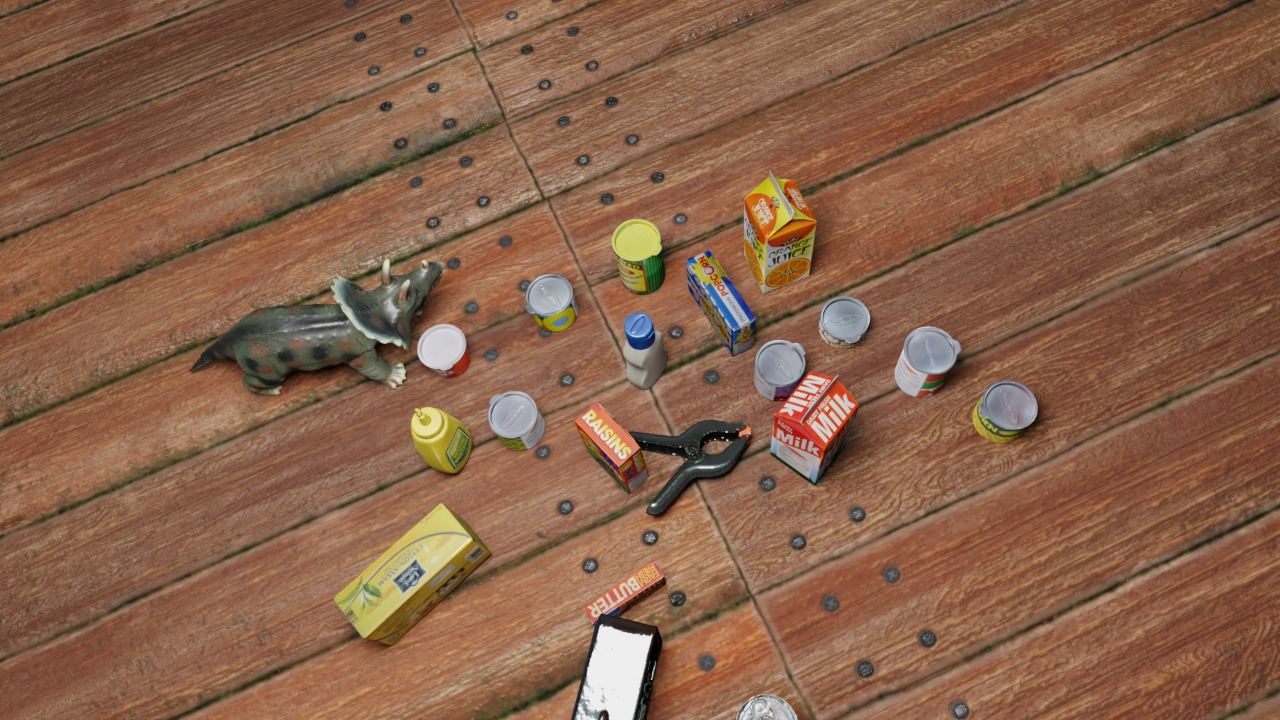
Question:
What are the five normalized (x, y) points between 0 and 1 in the image that outline the grasp plane for the bottle of mayonnaise? Your answer should be as Grasp center: [], Left finger base: [], Right finger base: [], Left finger tip: [], Right finger tip: [].
Answer: Grasp center: [0.492188, 0.444444], Left finger base: [0.503125, 0.490278], Right finger base: [0.482031, 0.401389], Left finger tip: [0.510156, 0.516667], Right finger tip: [0.489844, 0.430556]